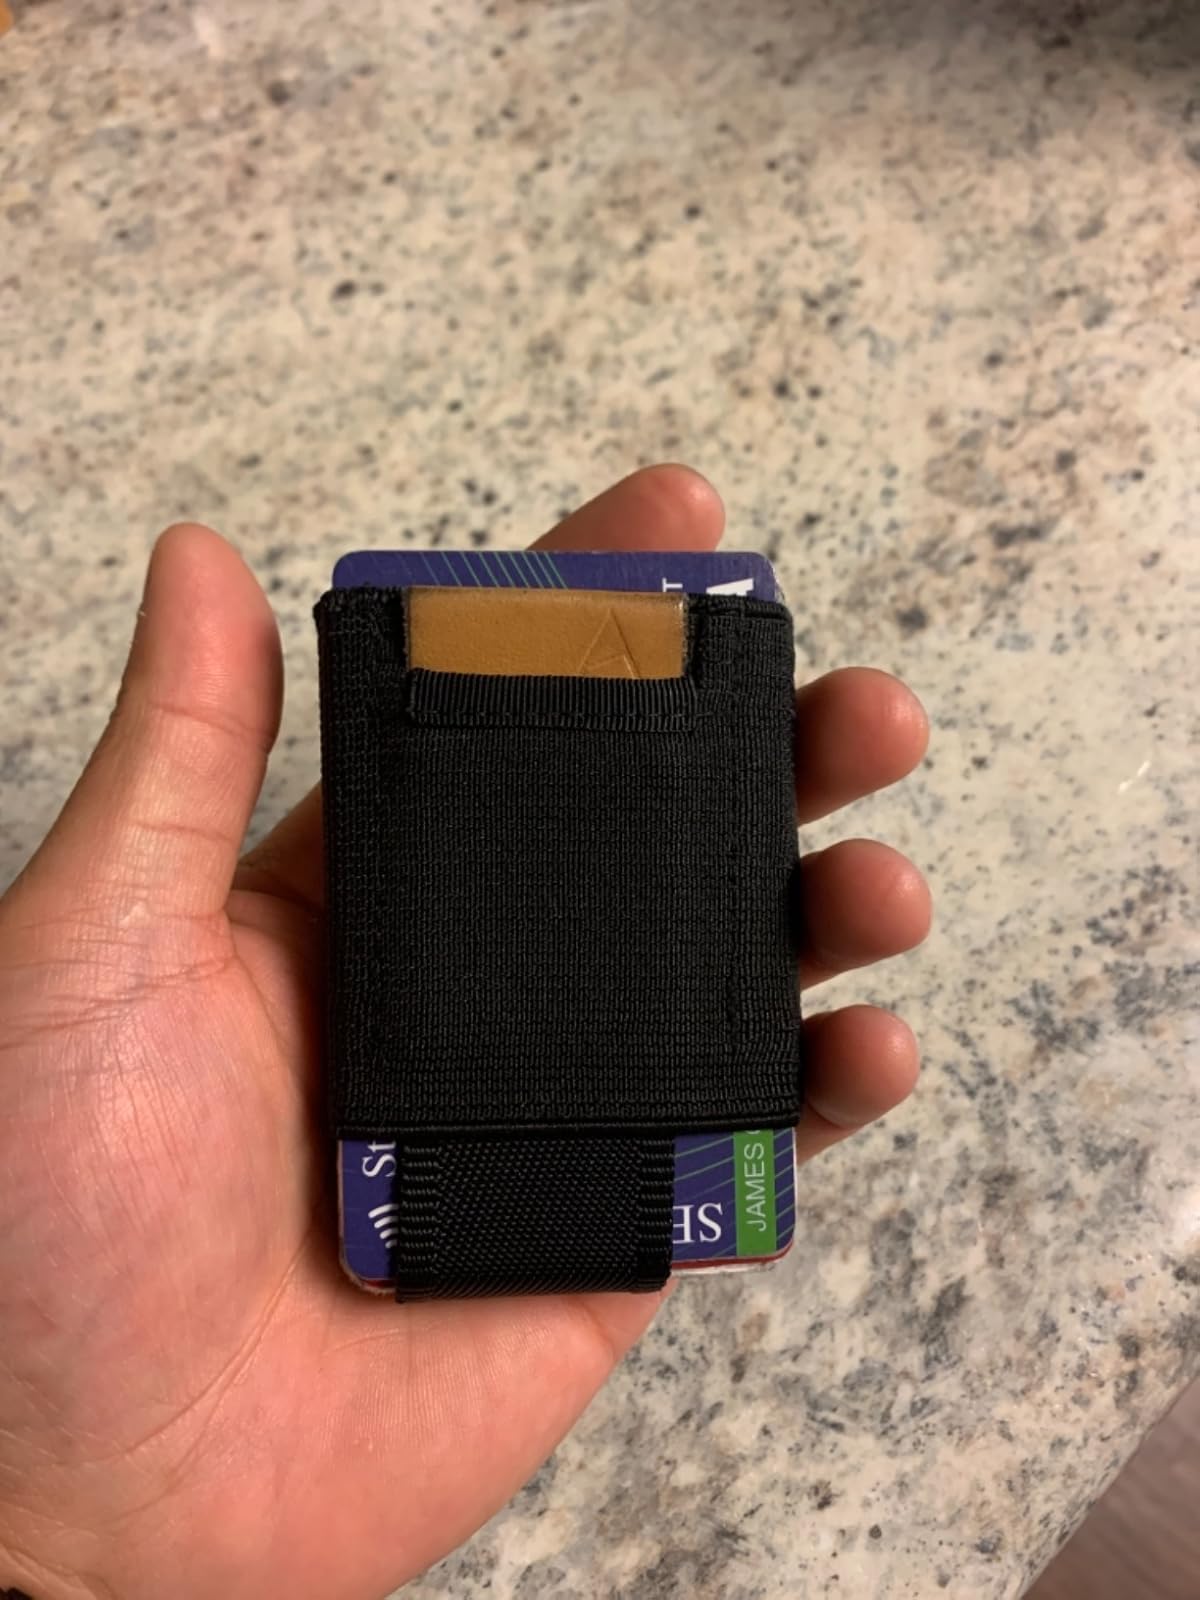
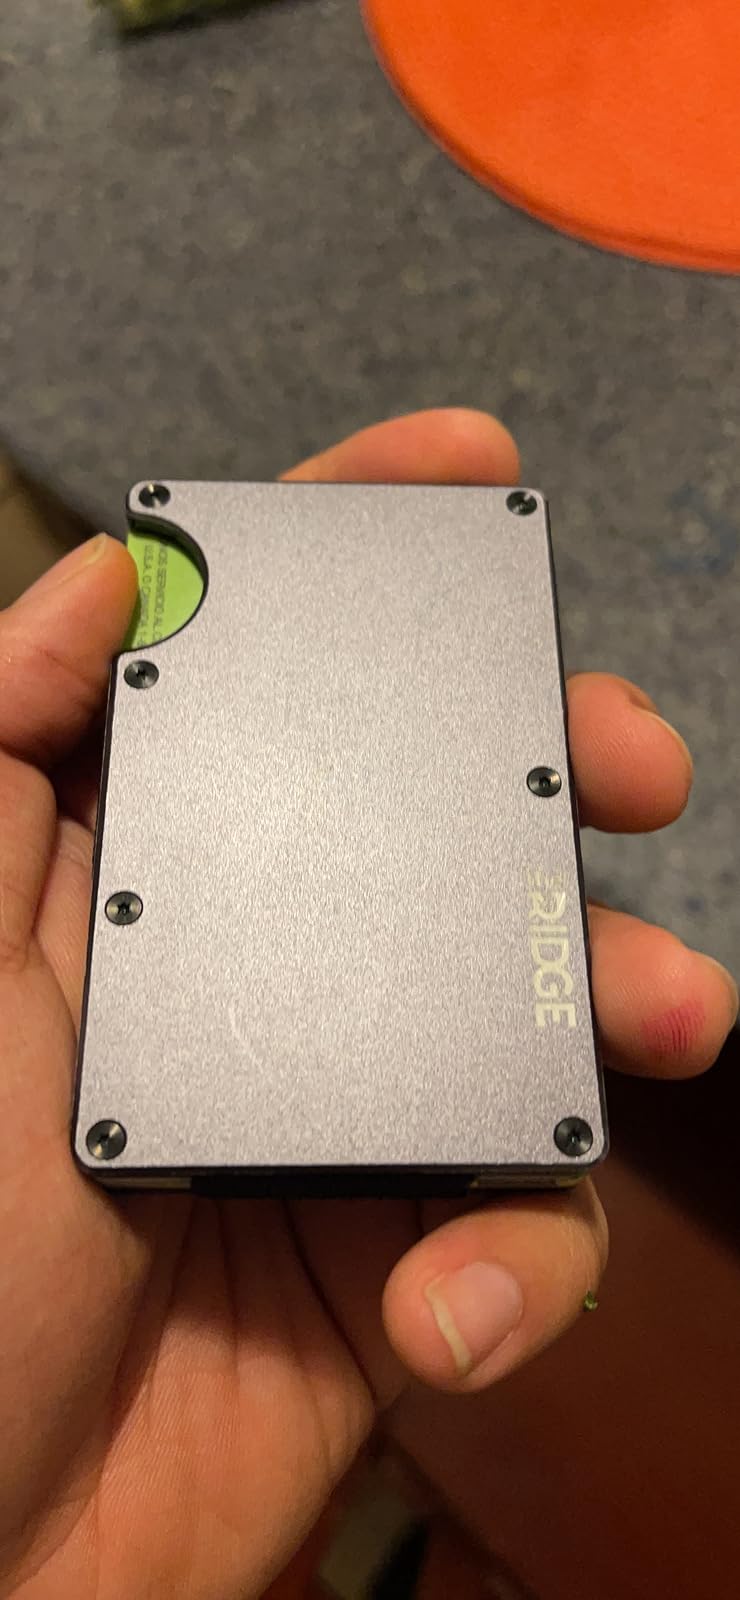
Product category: accessories_wallet
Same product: no